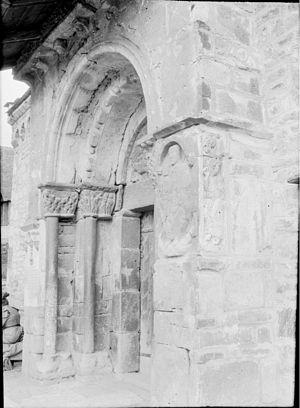
Saint Aventin de Larboust est un saint chrétien martyr du VIIIᵉ siècle, né près de Bagnères-de-Luchon, dans les Pyrénées, reclus dans la vallée du Larboust, et mis à mort par les Sarrasins. Il est fêté le 13 juin.